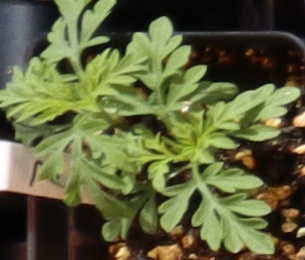
Label: Ragweed